Midland & Scottish Air Ferries

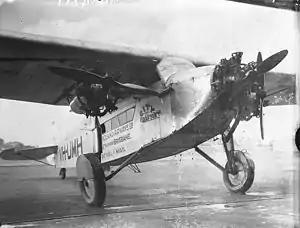
Avro 618 Ten similar to that used by M&SAF

Soon after the delivery of his first Airspeed Ferry, Sword put it to work on a temporary service linking Castle Bromwich Aerodrome with Liverpool (Hooton Park) and with London's Heston Airport in connection with the British Industries Fair from 19 February to 2 March 1933, an operation he repeated for the following year's Fair, again with the Ferries. The 1933 event took place before Sword's airline was formed.